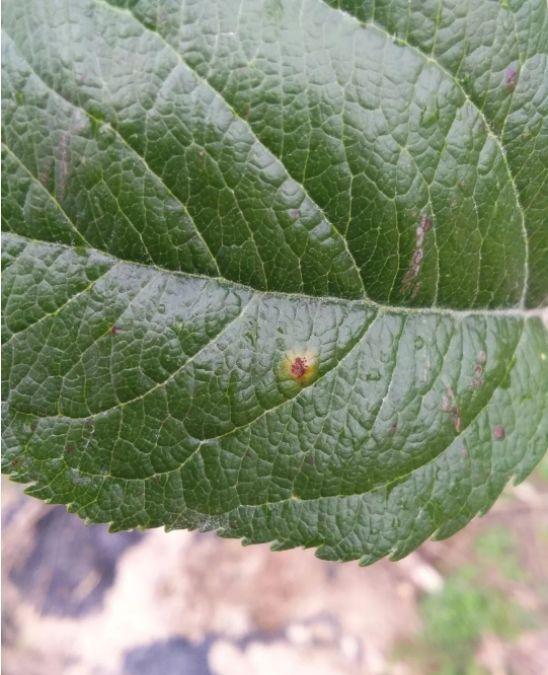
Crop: blueberry
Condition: rust